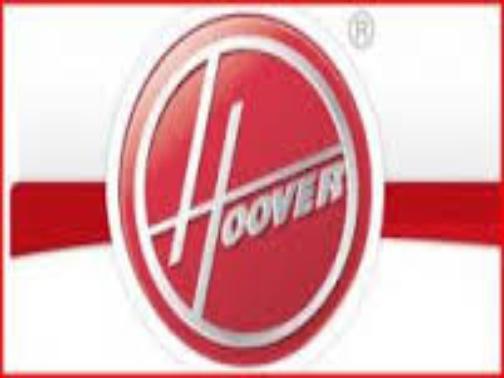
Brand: Hoover
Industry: Leisure